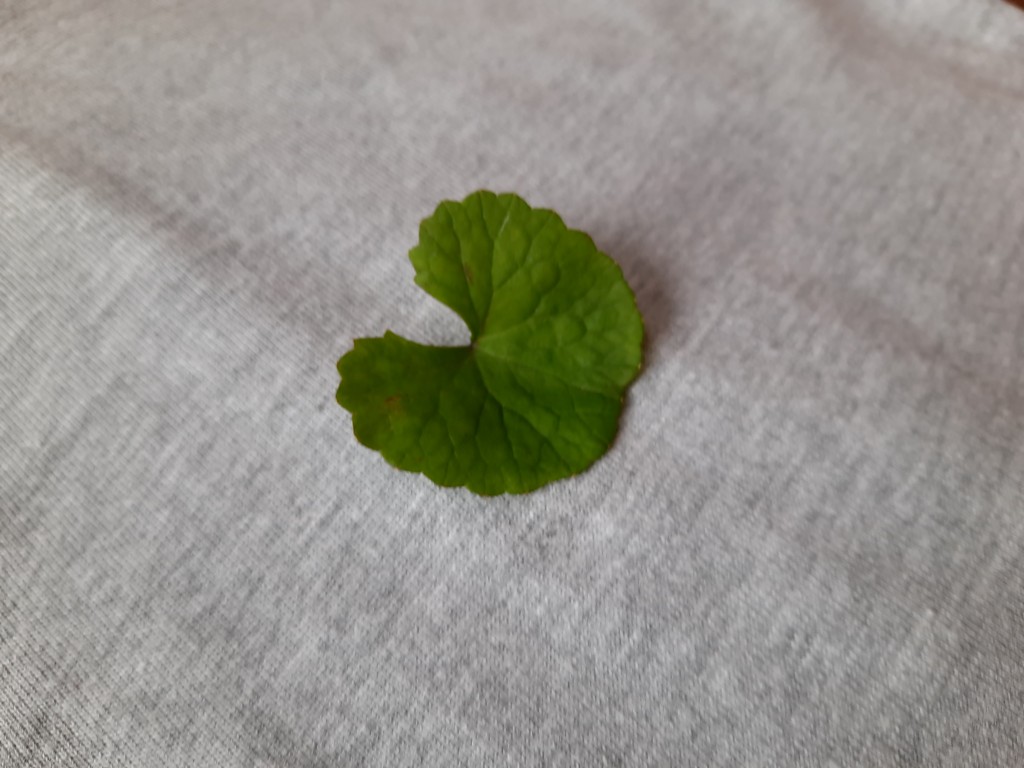
Label: Healthy